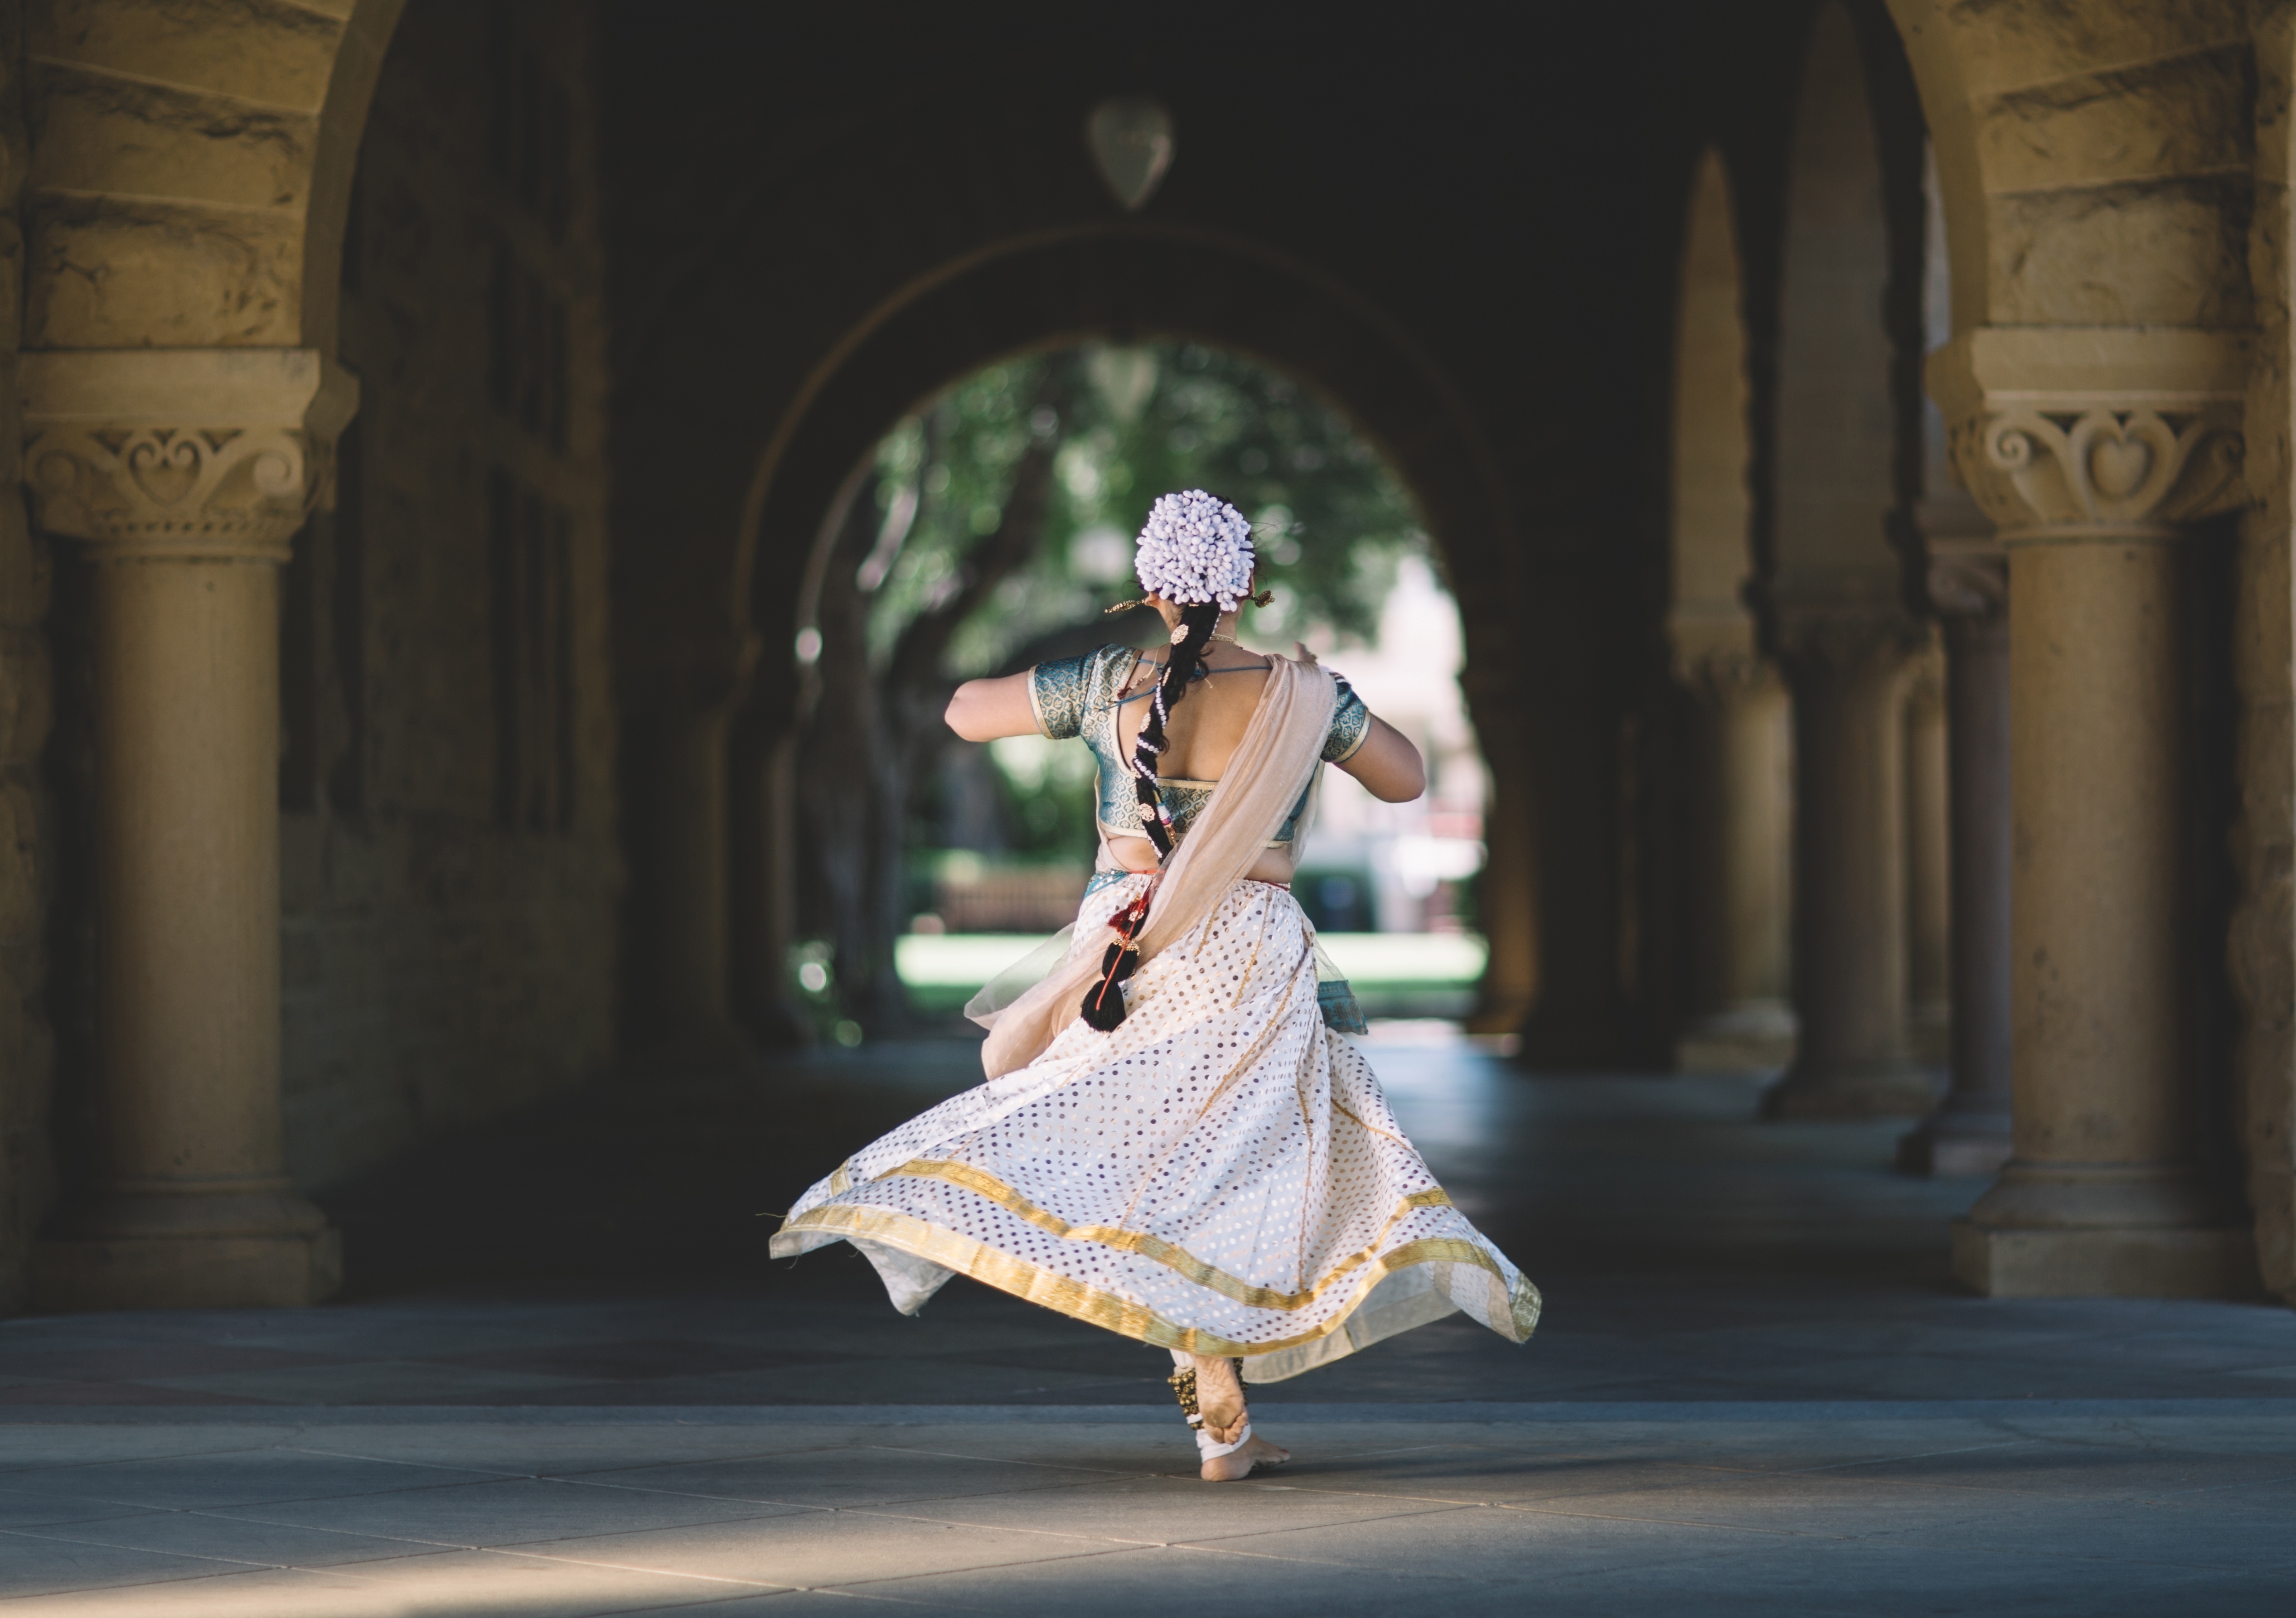
dance, ballet, sports, entertainment, performing arts, team sport